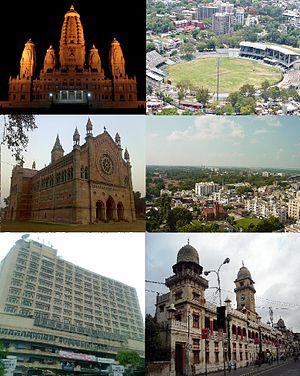
Kanpur est une ville de l'État de l'Uttar Pradesh en Inde, capitale de l'une des 18 divisions territoriales de cet État et chef-lieu des districts de Kanpur Dehat et Kanpur Nagar. Avec son industrie du cuir et sa base militaire de maintenance aérienne, c'est l'un des principaux centres économiques du nord du pays. Surnommée la Manchester de l'Est, elle a été un des foyers de la révolution industrielle indienne.